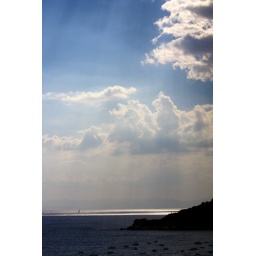
sail boat in the afternoon